Giedrius Arlauskis

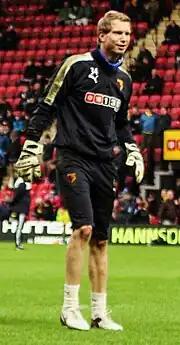
Arlauskis with Watford in 2015

Giedrius Arlauskis (born 1 December 1987) is a Lithuanian former professional footballer who played as a goalkeeper.